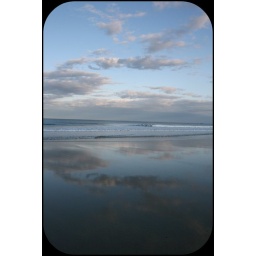
clouds in sky and beach